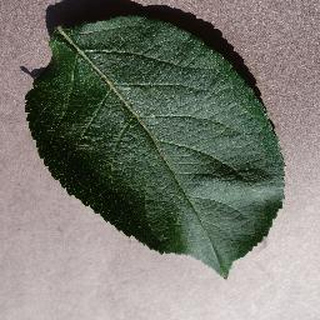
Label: healthy_apple